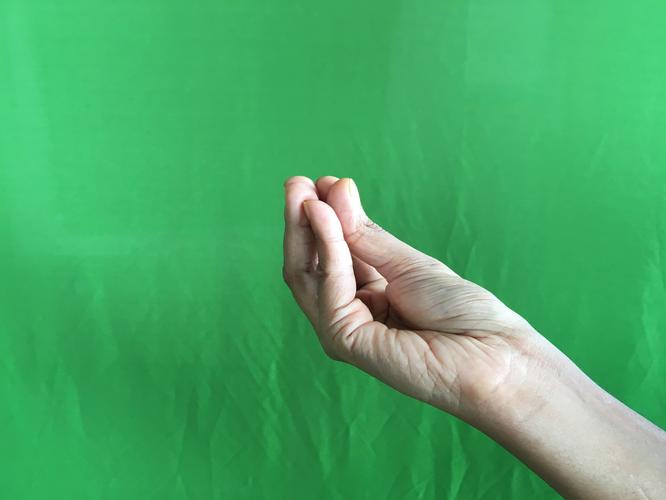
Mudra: Mukulam
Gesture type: single_hand